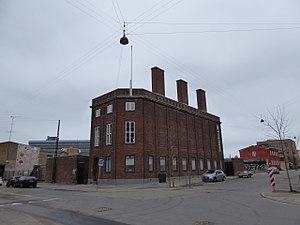
Sigurdsgade
Kaffebrænderiet Merkur.
Sigurdsgade er en gade i Haraldsgadekvarteret på Ydre Nørrebro i København. Den er en sidegade til Haraldsgade og løber skråt gennem kvarteret før den ender i Lersø Park Allé. Gaden er navngivet efter Sigurd, der er det skandinaviske navn for den germanske sagnhelt Siegfried, der behandles i digtkredsen »Nibelungenlied«.